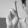
ASL letter: R